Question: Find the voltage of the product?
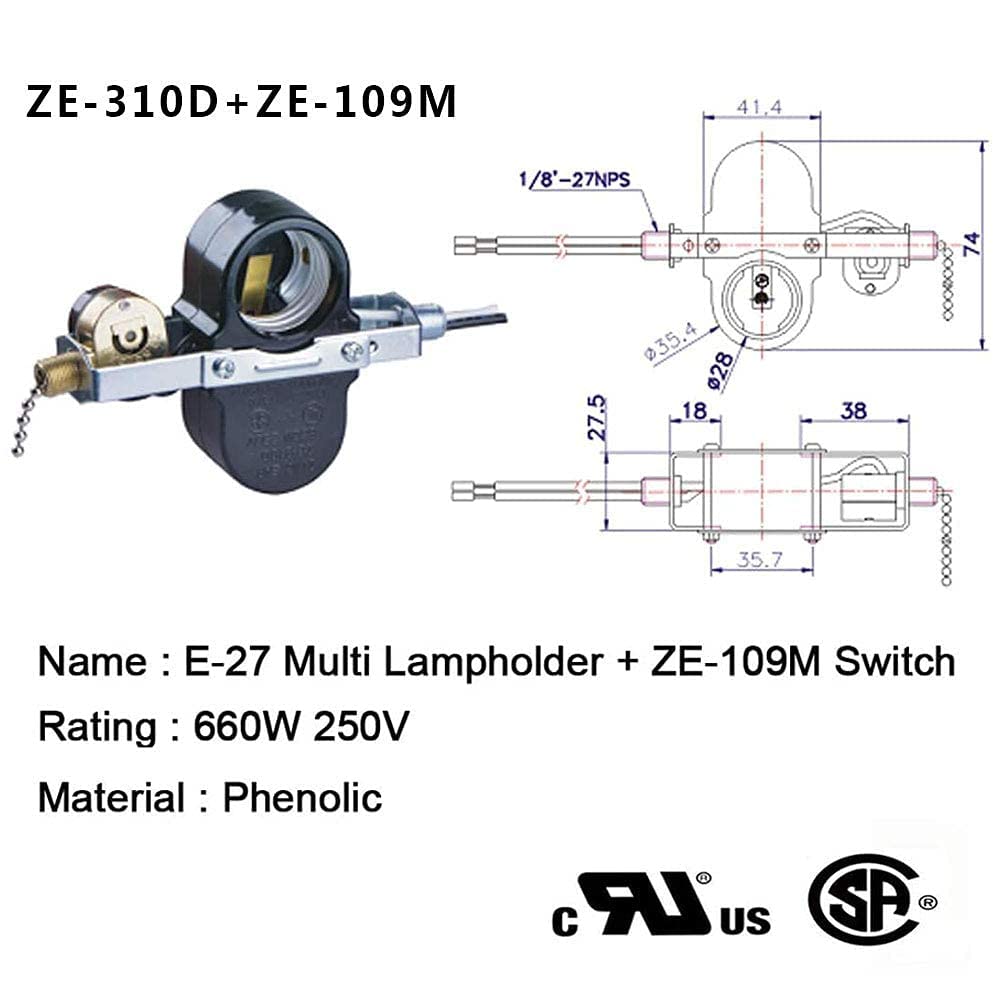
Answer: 250.0 volt